Norm Lewis

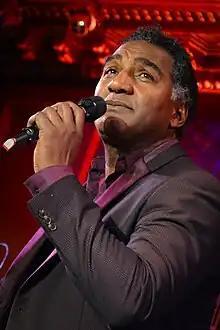

Norm Lewis (born June 2, 1963) is an American actor and baritone singer. He has appeared on Broadway and in London's West End, film, television, recordings and regional theatre. He is also noted for his wide vocal range. Lewis was the second African-American actor after Robert Guillaume to perform in the title role in Andrew Lloyd Webber's "The Phantom of the Opera" and the first one to do so in the Broadway production. In 2023, he reprised the role in the show's sequel, "Love Never Dies", in the West End.